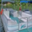
Label: ship